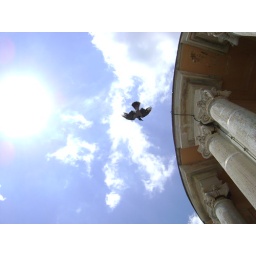
a bird flying &amp;quot;still&amp;quot;, in the highest part of the basilica. Um passaro plana na parte mais alta da cupula da basilica.